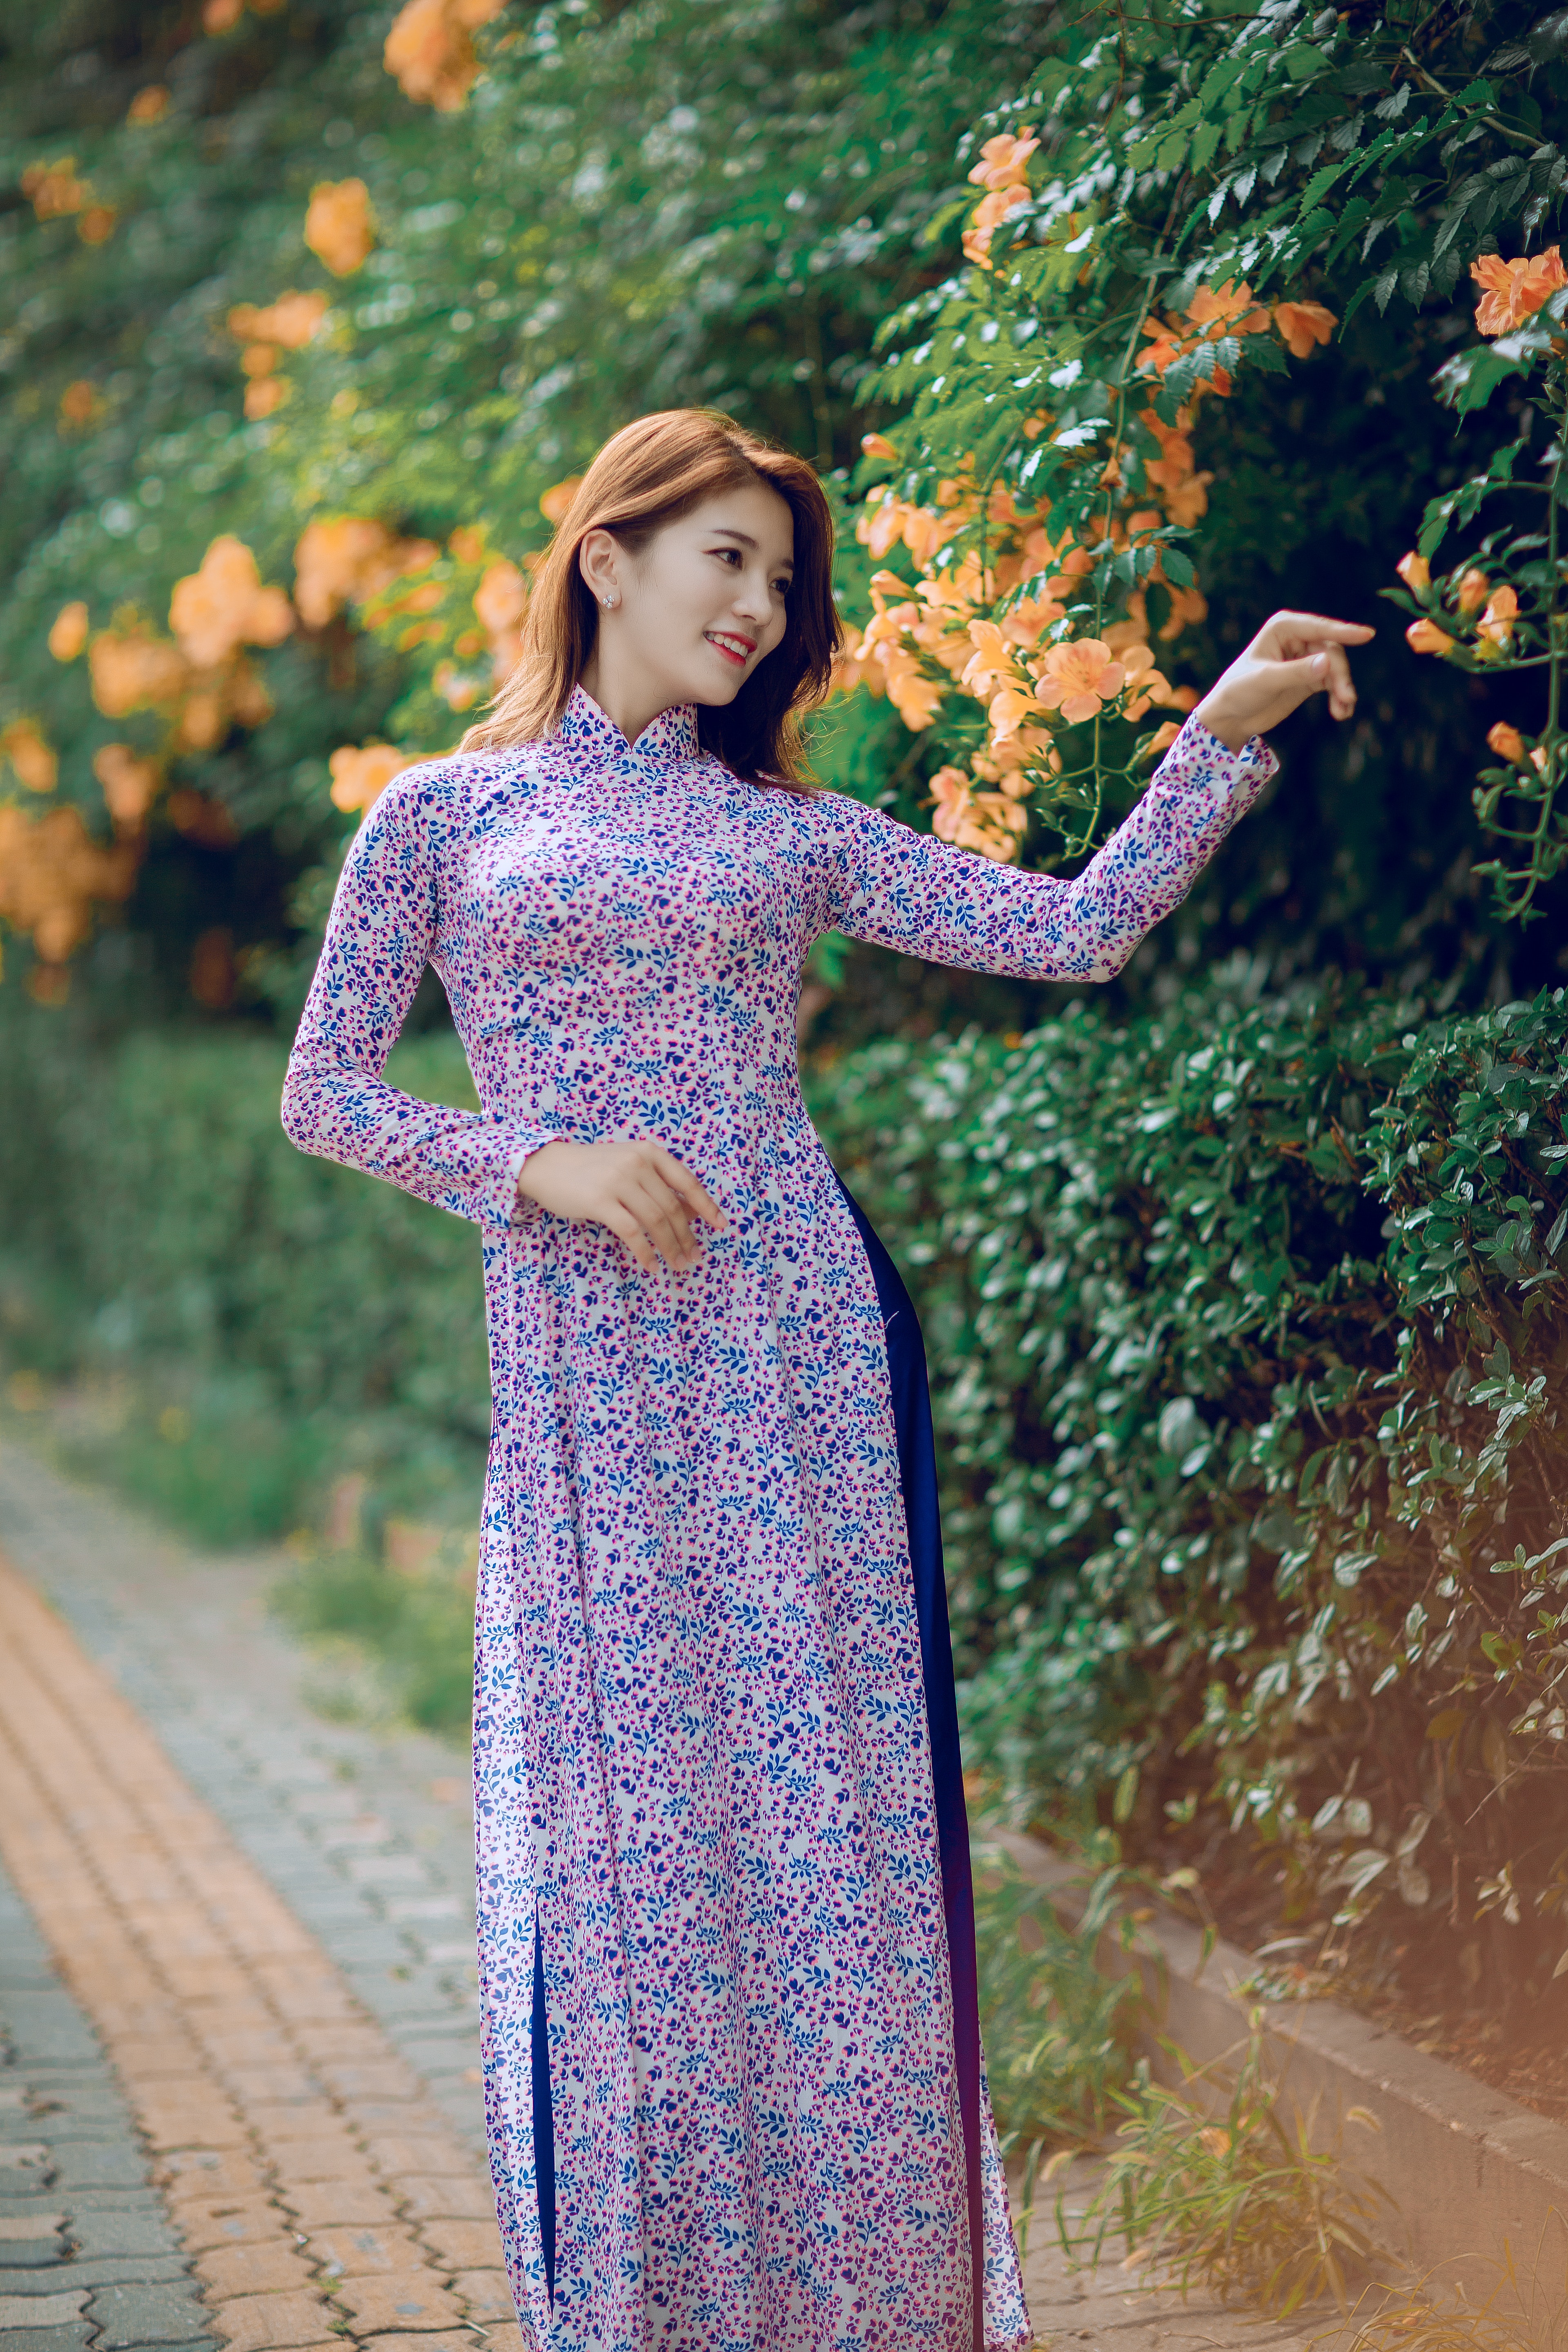
clothing, dress, beauty, lady, girl, formal wear, gown, outerwear, summer, photo shoot, trunk